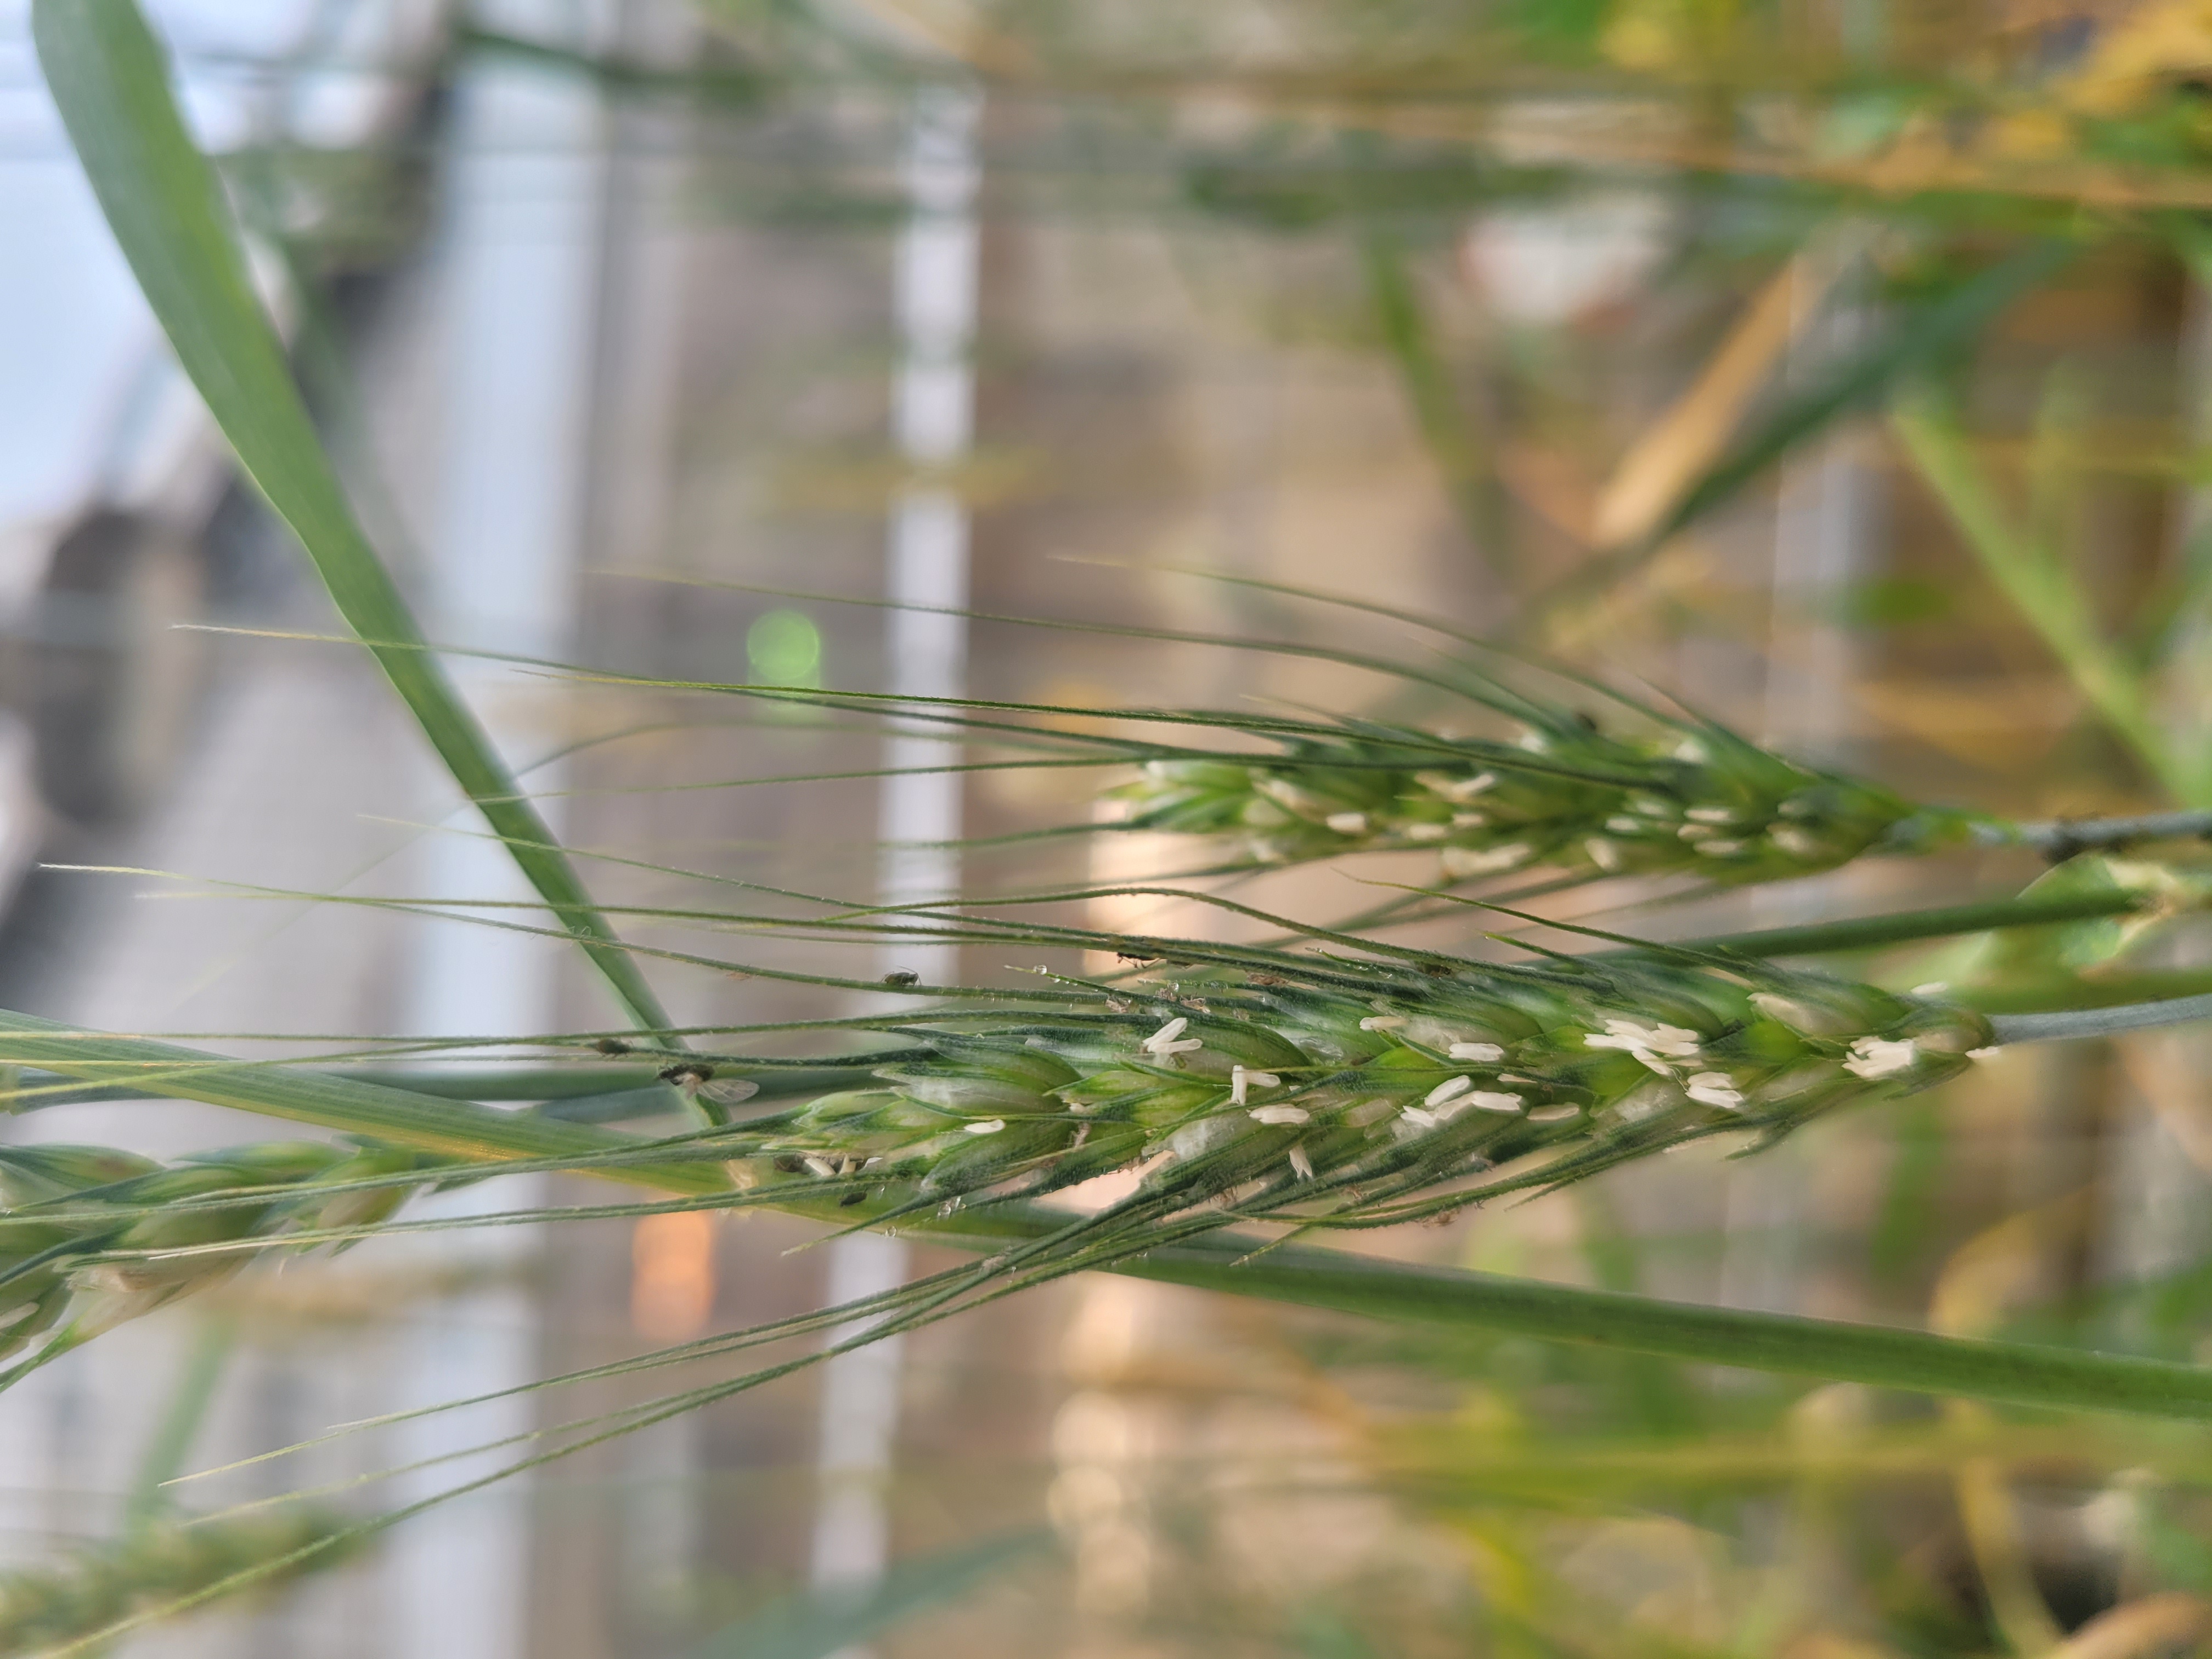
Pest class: bird_cherry_oat_aphid